Nusa Penida

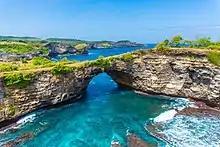
Broken Beach, Nusa Penida

Nusa Penida, together with neighbouring Lembongan and Ceningan Islands, forms a bird sanctuary. The island communities have used traditional Balinese village regulations to create the sanctuary. The idea of a sanctuary came from the Friends of the National Parks Foundation (FNPF).